Traditional Cambodian medicine

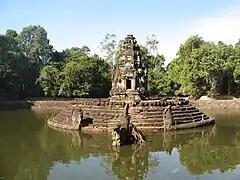
Neak Poan is believed to be the central temple for traditional Khmer medicine during the Angkorian period. The image shows the central sanctuary of Neak Poan.

The exact origins of traditional Khmer medicine (TKM) remains unclear, but it is believed to have been founded and formalised from the Nokor Phnom period (Funan era) to the 9th century, during the Angkorian period. It is influenced by Ayurveda (traditional Indian medicine) and traditional Chinese medicine. These foreign frameworks and practices were mixed with local beliefs and superstitions to create the foundations of TKM. The temple of Neak Poan is believed to have been the central temple for Khmer medicine during the Angkorian era. Jayavarman VII, who reigned c.1181–1218, ordered the construction of 102 hospitals ('halls devoid of disease' or ) throughout his realm.